Jewish holidays

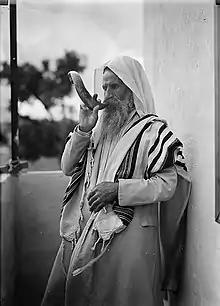
A man in a tallit blows the shofar

"Yom Kippur" is the holiest day of the year for Jews. Its central theme is atonement and reconciliation. This is accomplished through prayer and complete fasting—including abstinence from all food and drink (including water)—by all healthy adults. Bathing, wearing of perfume or cologne, wearing of leather shoes, and sexual relations are some of the other prohibitions on "Yom Kippur"—all them designed to ensure one's attention is completely and absolutely focused on the quest for atonement with God. "Yom Kippur" is also unique among holidays as having work-related restrictions identical to those of "Shabbat". The fast and other prohibitions commence on 10 "Tishrei" at sunset—sunset being the "beginning" of the day in Jewish tradition.